History of Randolph, Tennessee

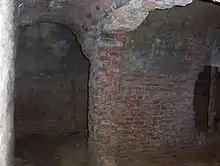
Inside view of the powder magazine at Fort Wright (2008)

In 1862, Union Army Major General William T. Sherman (1820–91) and his troops assumed control of the defeated Confederate stronghold of Memphis and the surrounding areas, including the region of Randolph, located about north of Memphis by land. While trying to keep the area under Union control, Sherman became increasingly "frustrated by the constant guerrilla activity in his sector". Confederate guerrillas from the Randolph area weakened the Union forces, raiding their supplies and firing at boats that delivered cargo to the invading forces along the Mississippi River.